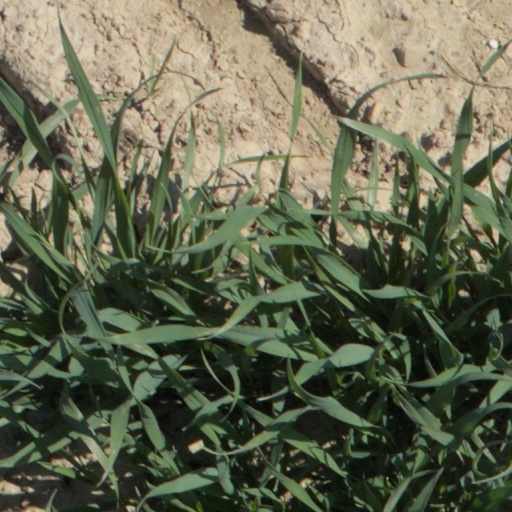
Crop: wheat